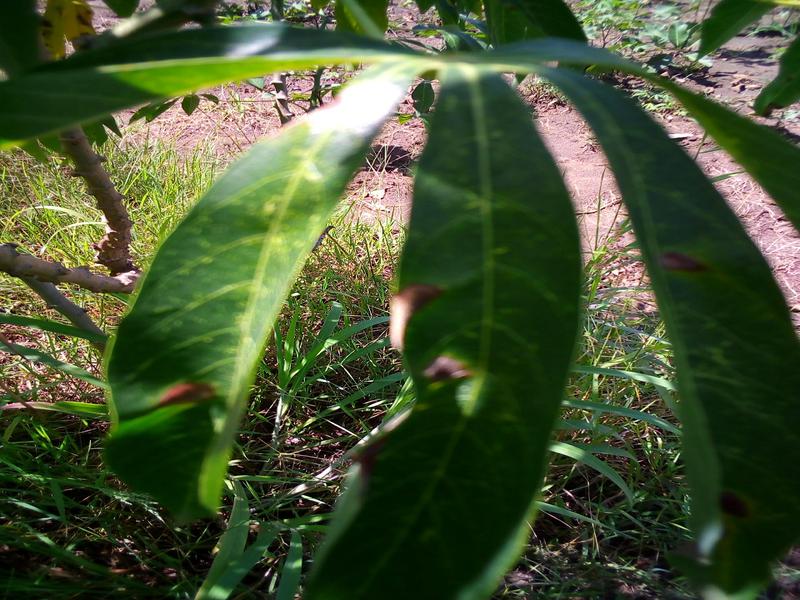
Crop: cassava
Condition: green_mottle